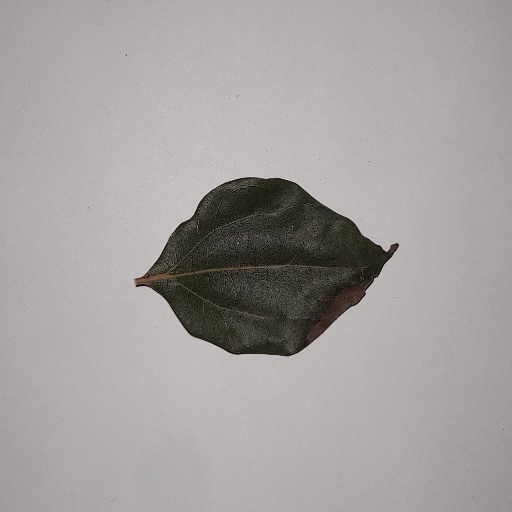
Species: Camphor
Leaf condition: Bacterial Spot